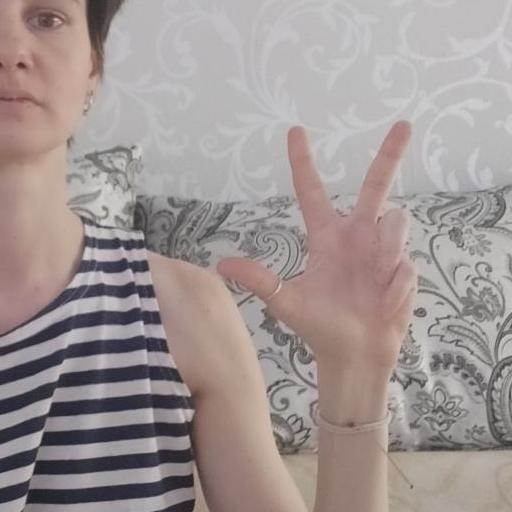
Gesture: three2